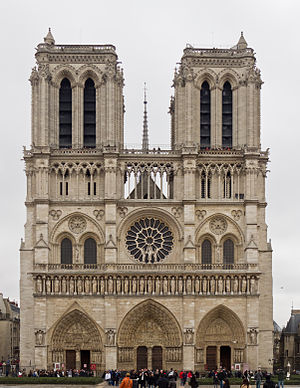
Notre Dame
Vestfacaden på Notre Dame
Notre Dame eller Notre Dame de Paris er en katolsk domkirke på Ile de la Cité i Frankrigs hovedstad Paris. Notre Dame betyder 'Vor Frue', dvs. Jomfru Maria, hvorfor mange kirker i landet bærer navnet.